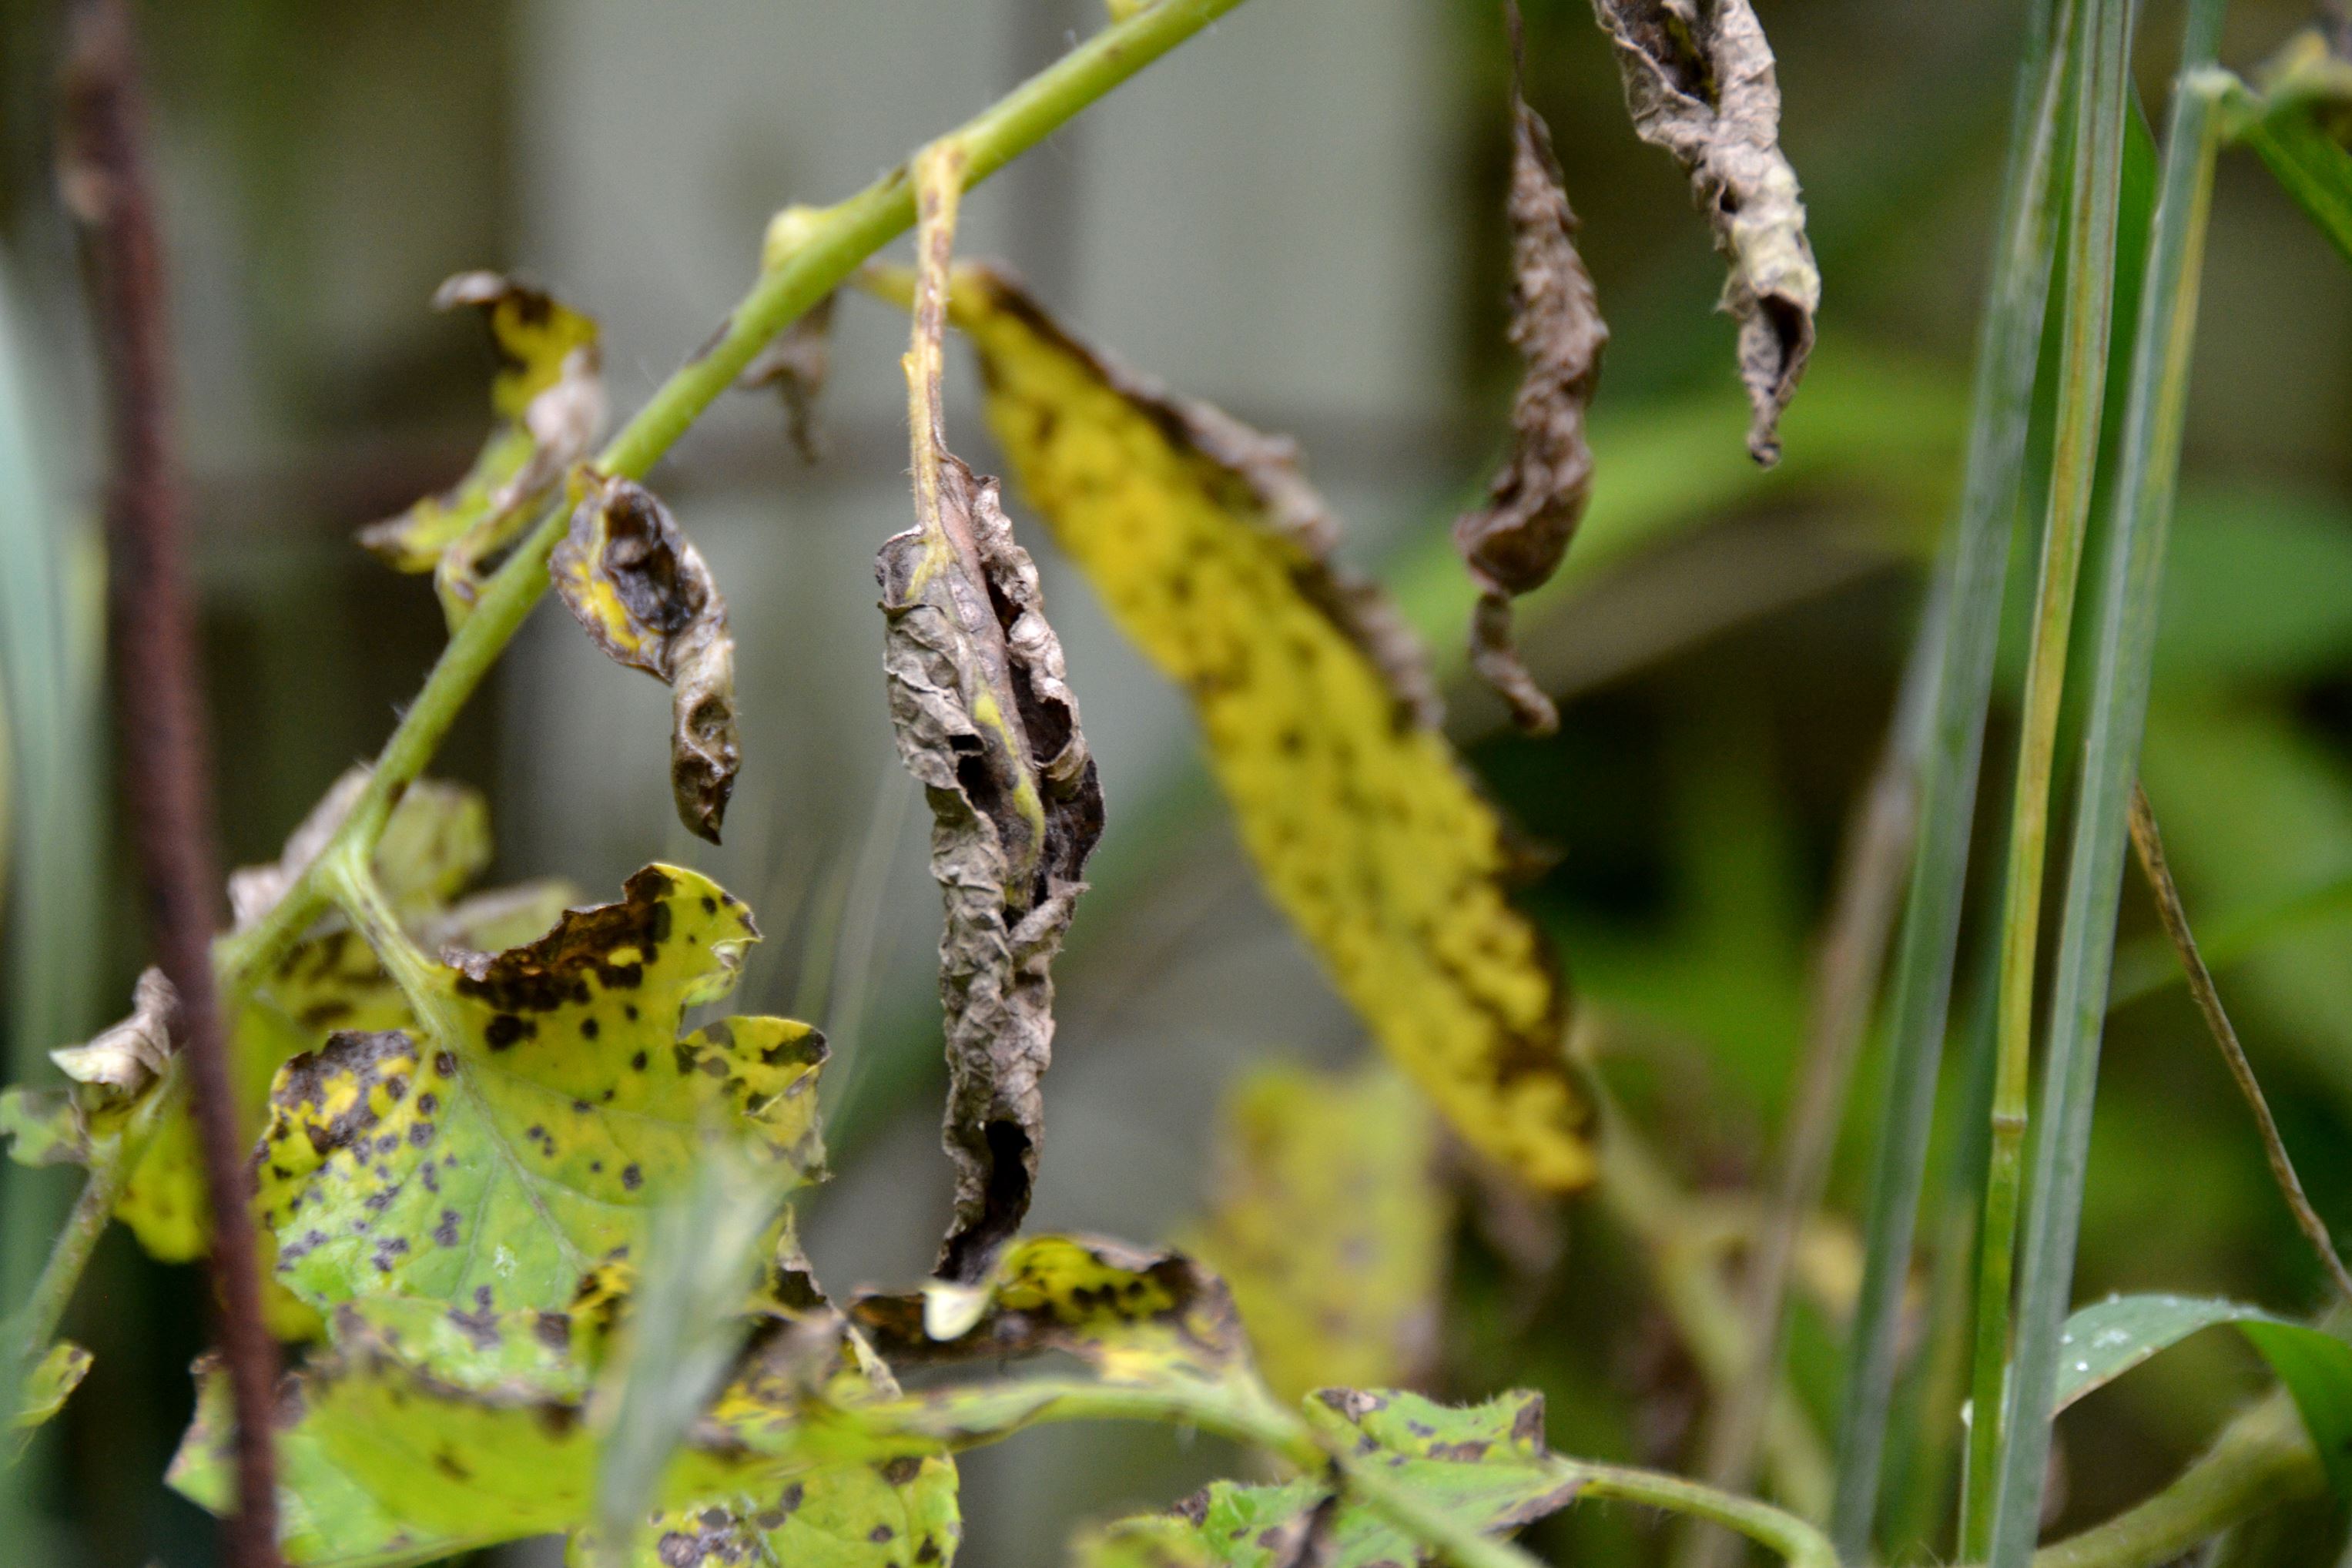
Labels: Tomato Septoria leaf spot, Tomato Septoria leaf spot